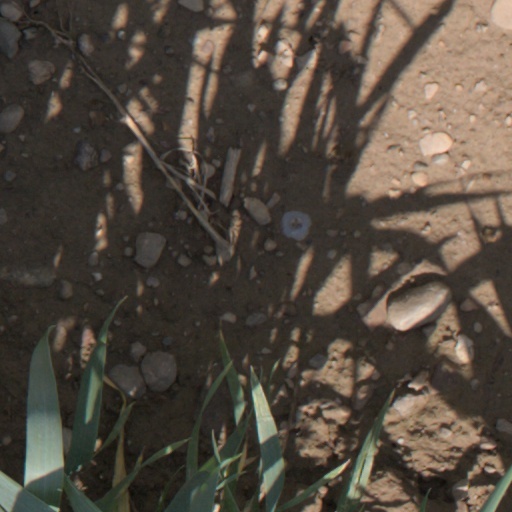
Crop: wheat